Answer in natural language. Which object is closer to the camera taking this photo, Window or blue and white striped wooden bed? Choose between the following options: Window or blue and white striped wooden bed
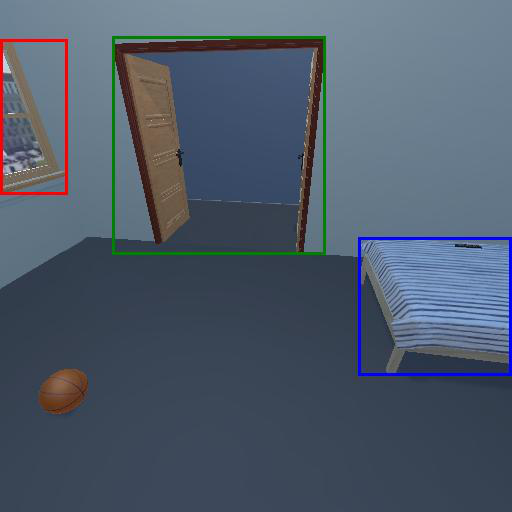
<answer>blue and white striped wooden bed</answer>